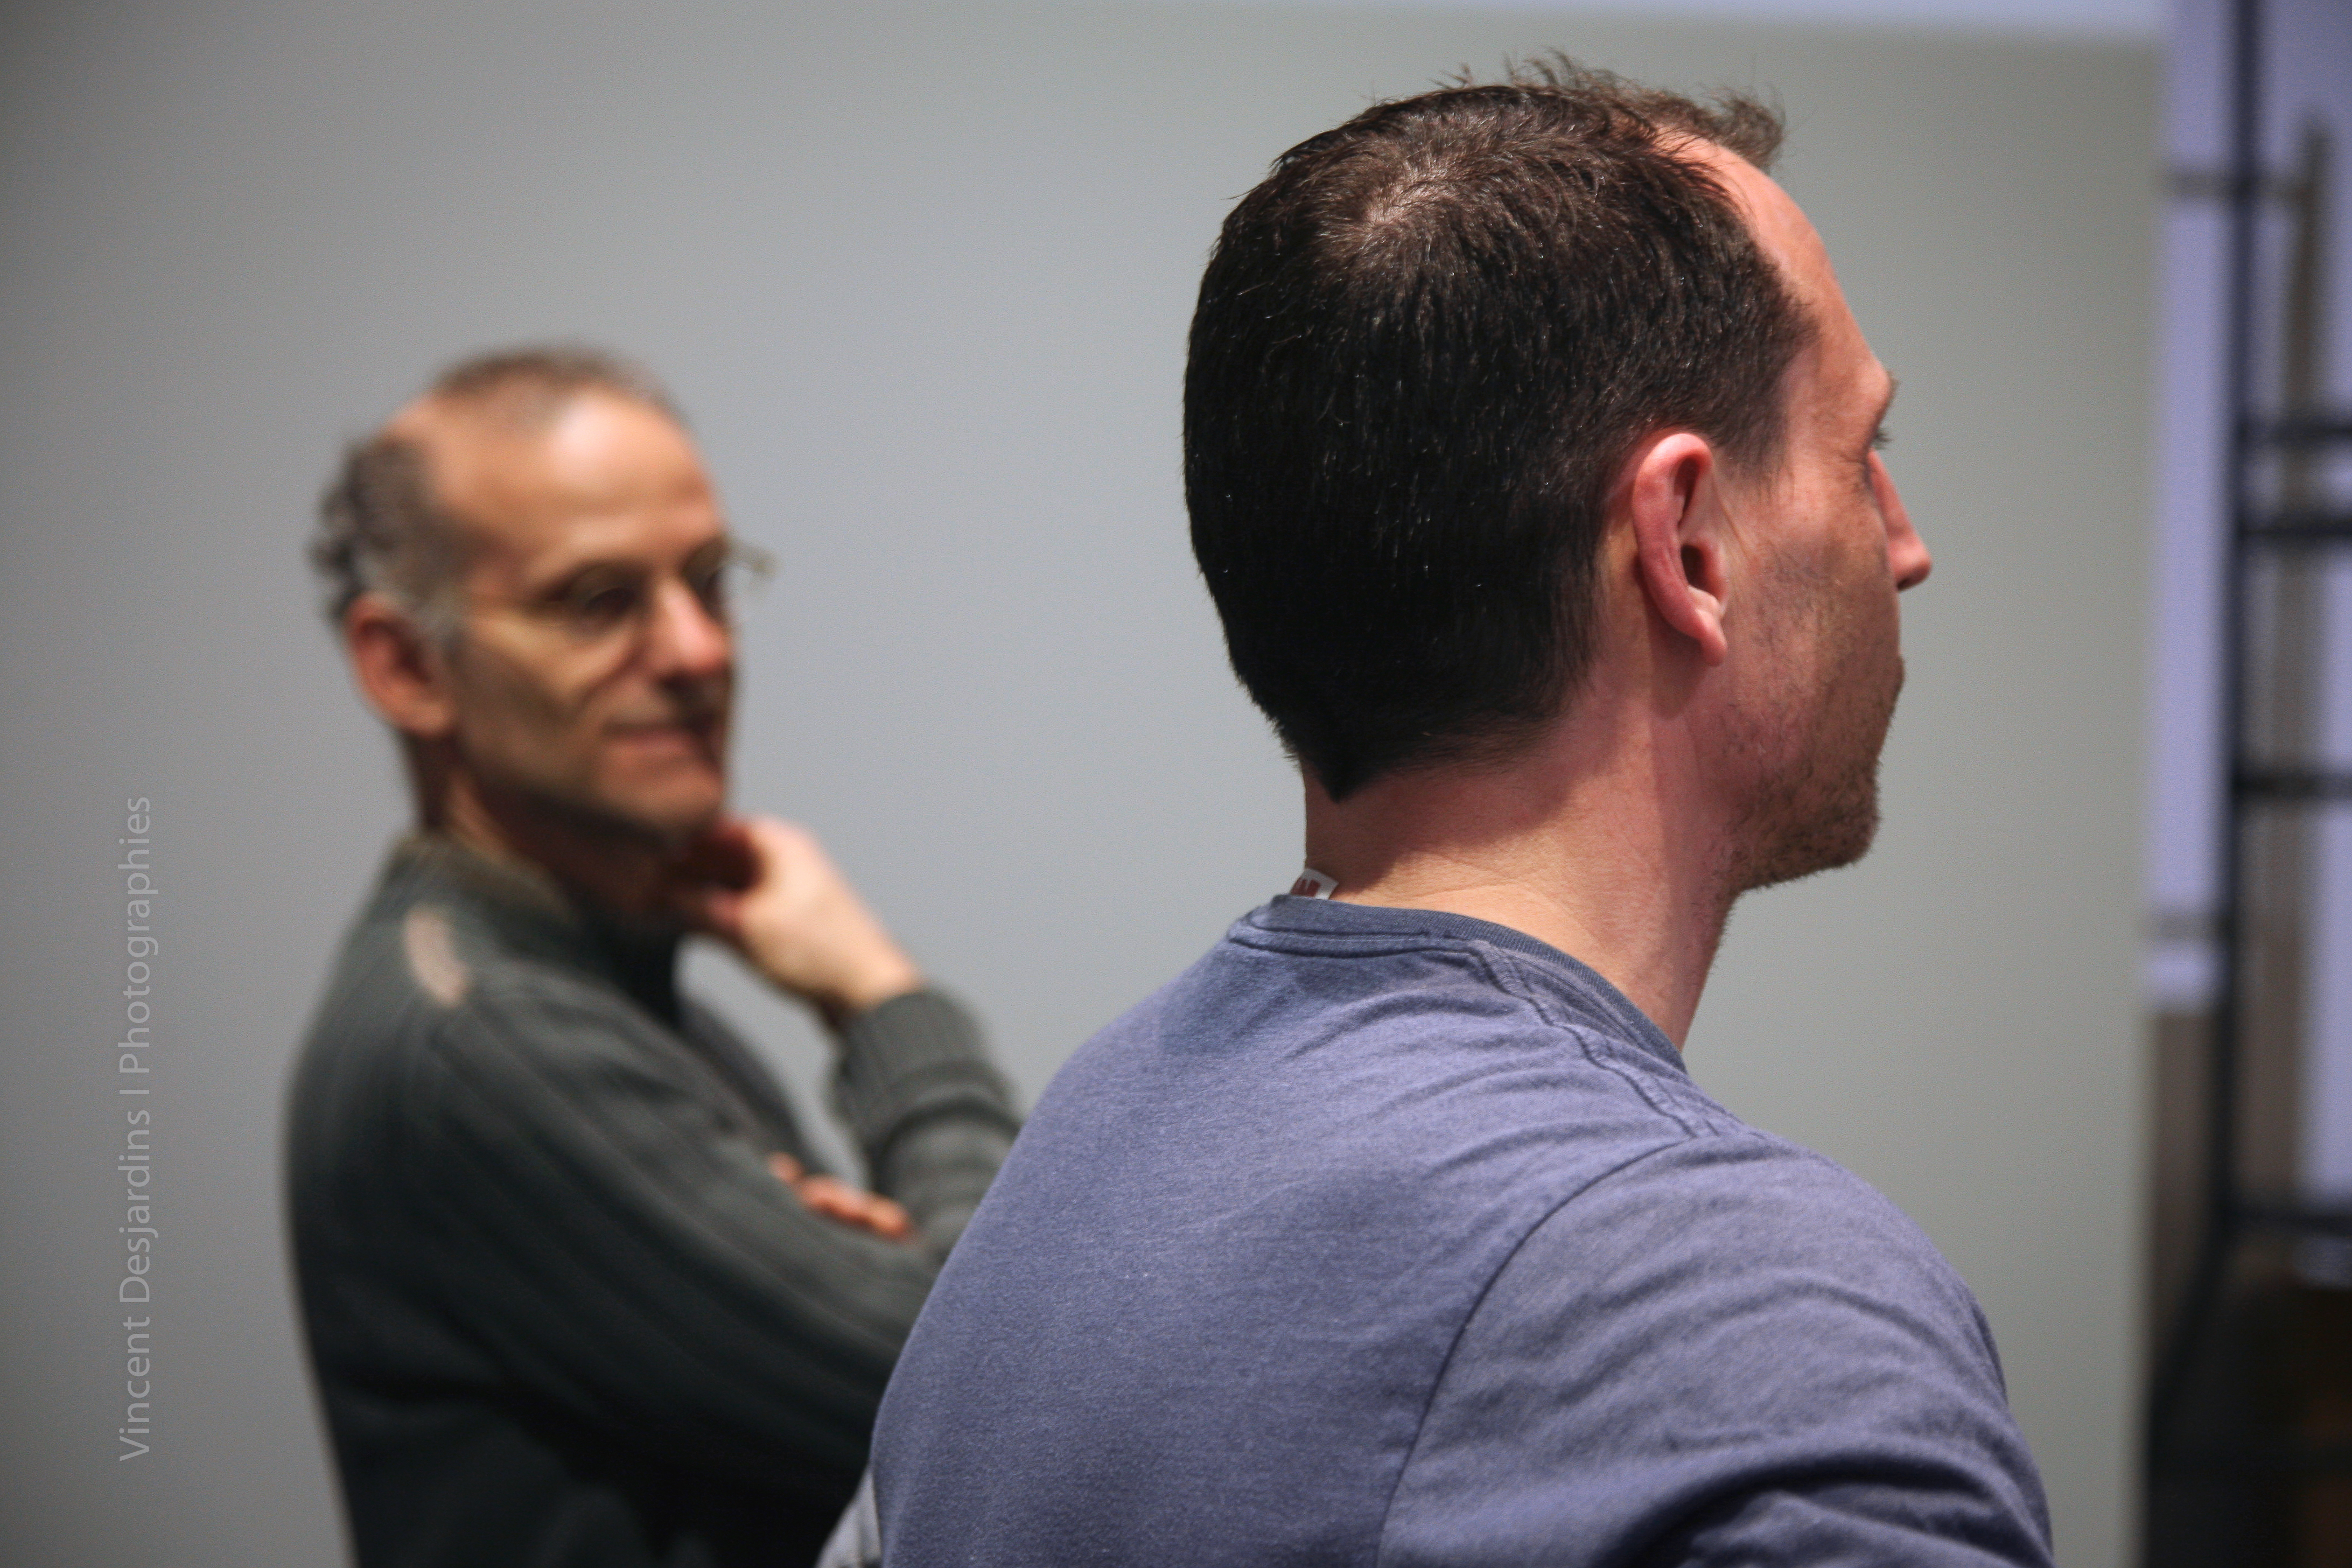
man, paris, conversation, exposition, bnf, exhibition, richardprince, biblioth quenationaledefrance, facial hair